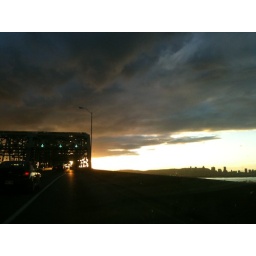
Crazy clouds coming in over bridge